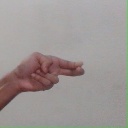
अक्षर: ह